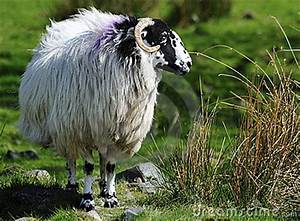
Label: pecora